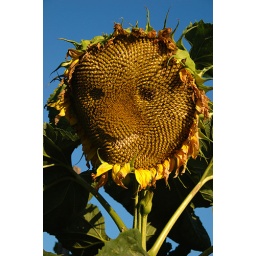
Someone added a happy face to this sunflower in a Richmond, BC garden.